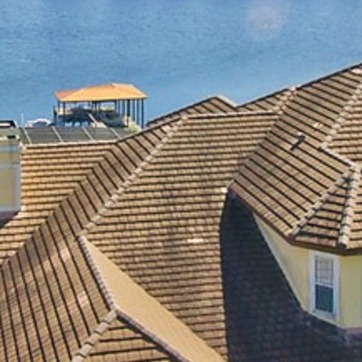
Material: other